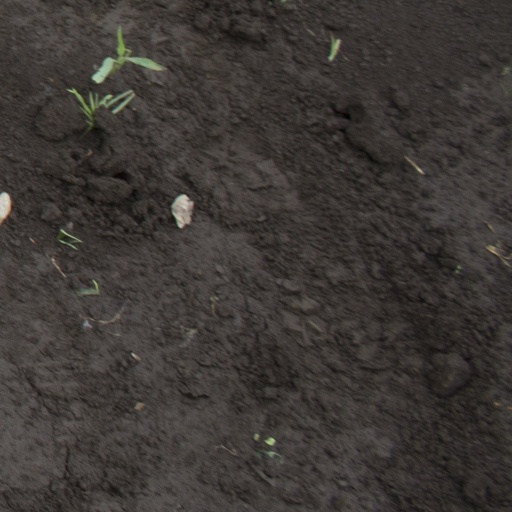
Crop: soybean